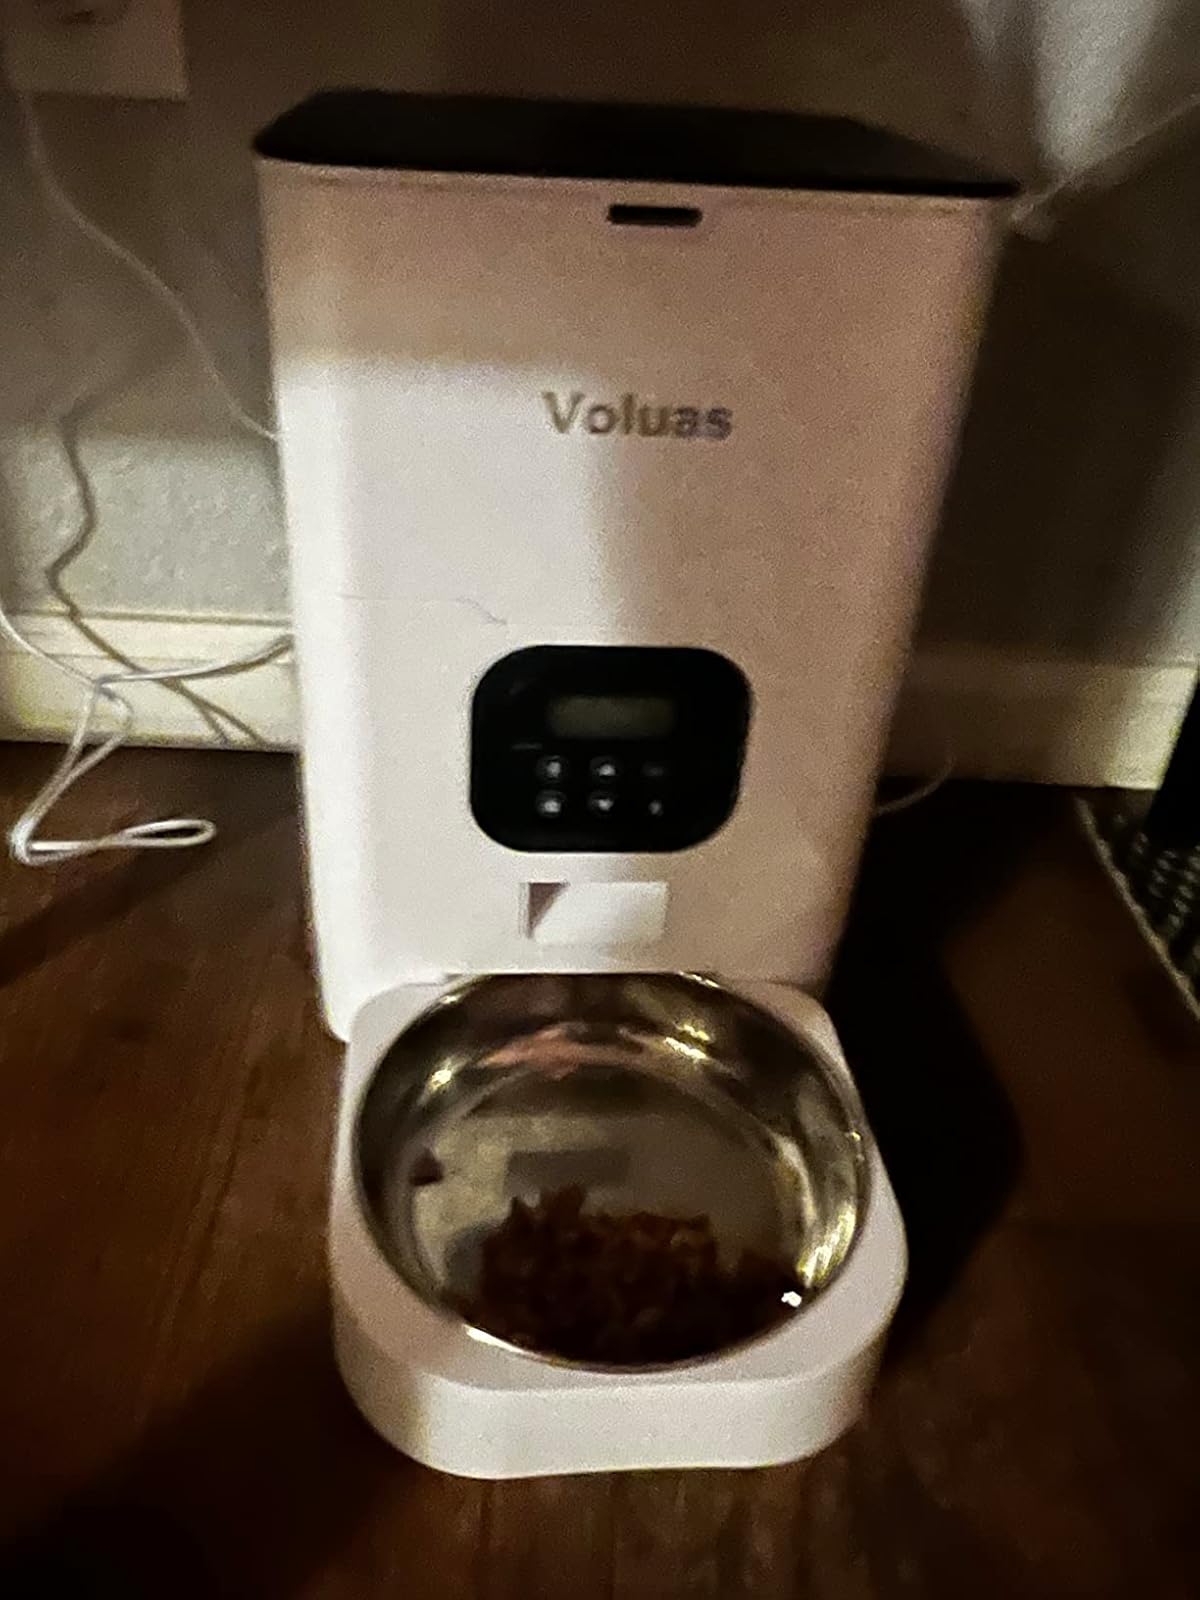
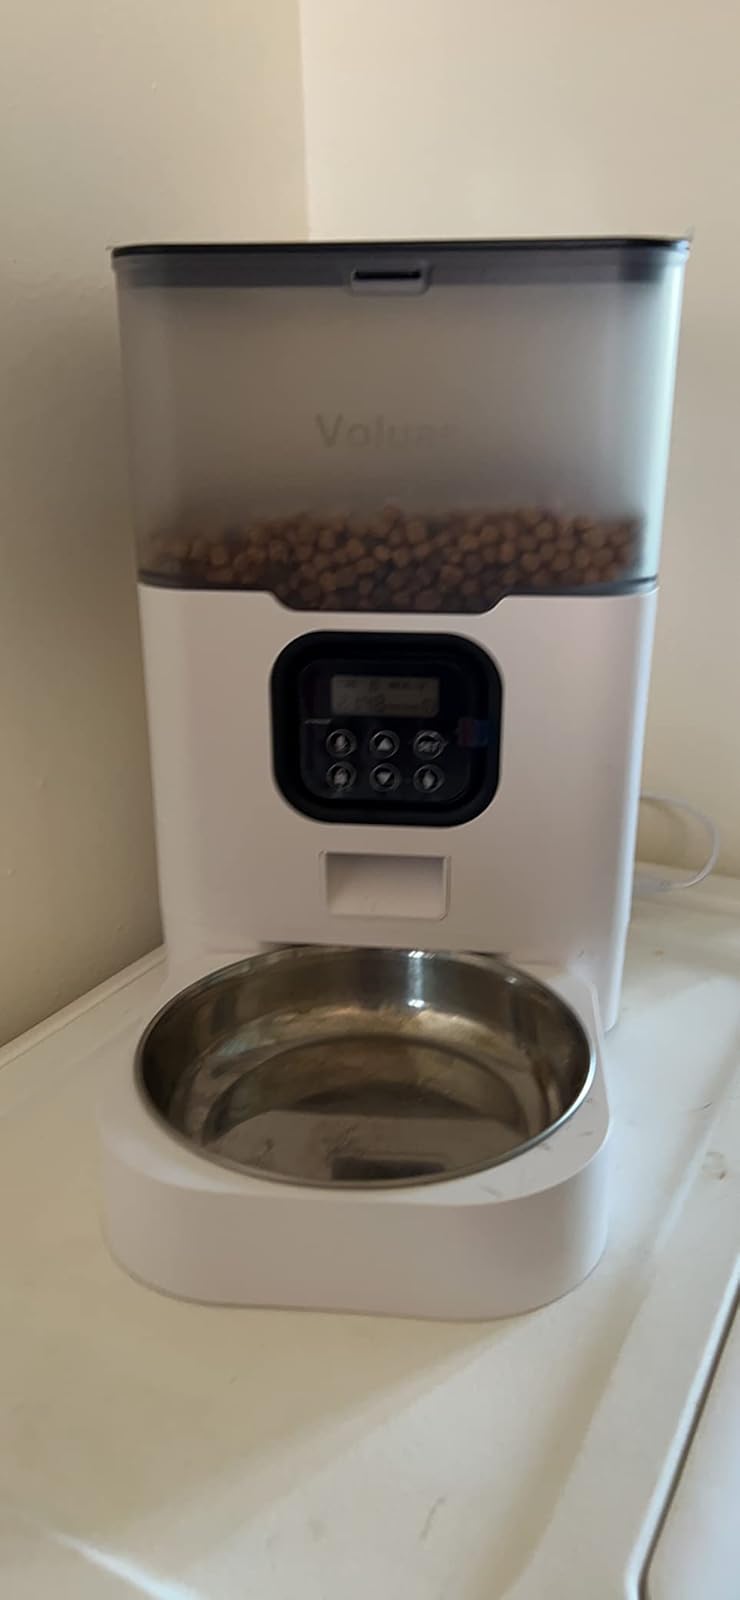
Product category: items_feeder
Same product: no